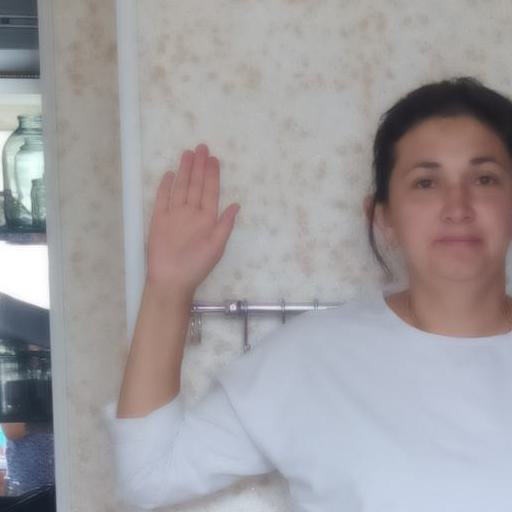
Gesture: stop